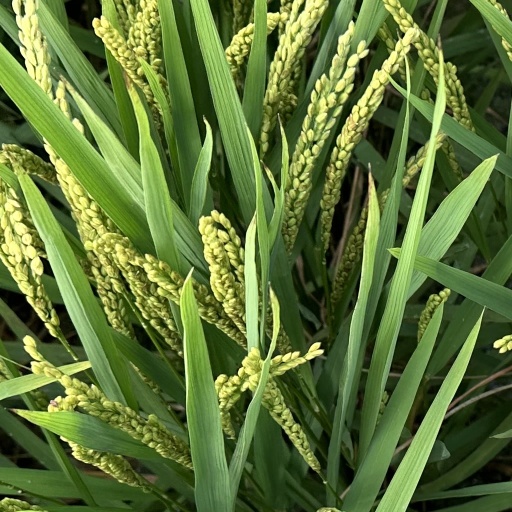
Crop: rice